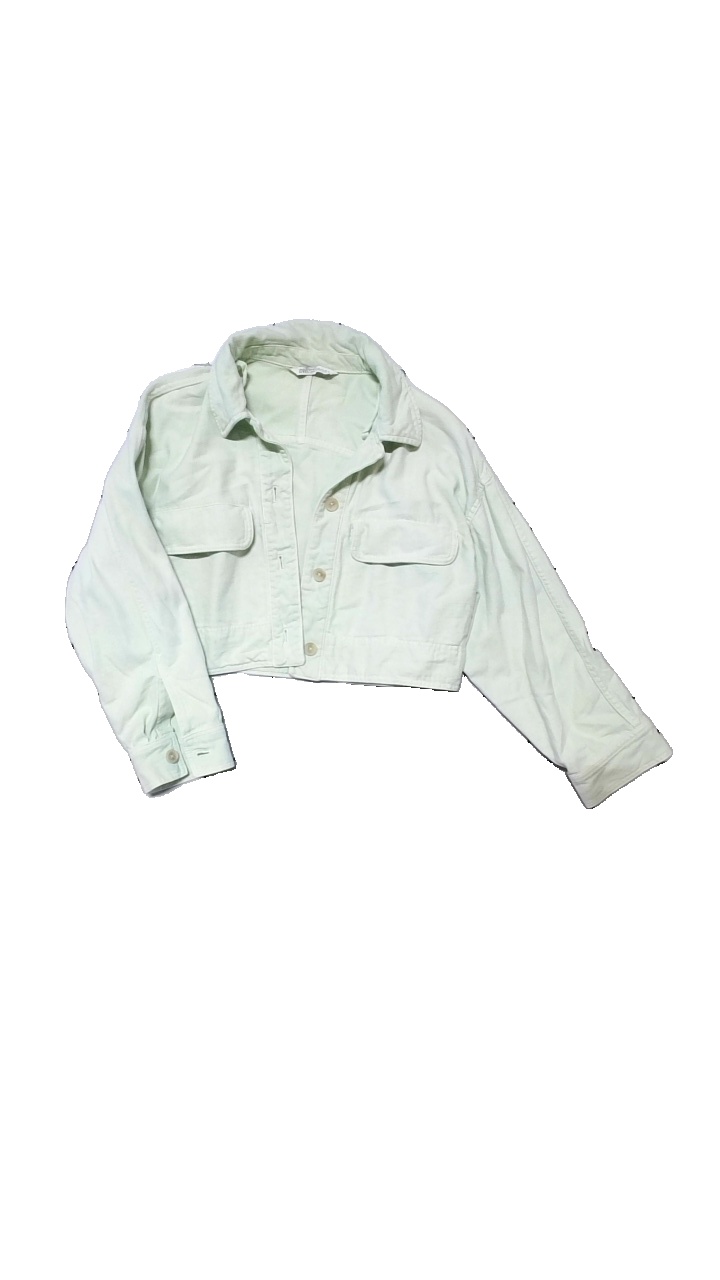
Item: Jacket (Ladies)
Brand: Zara
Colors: Green
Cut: Regular, Cropped
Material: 100% cotton
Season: All
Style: Denim
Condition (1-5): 4
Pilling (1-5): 4
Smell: Minor
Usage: Reuse
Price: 150-250